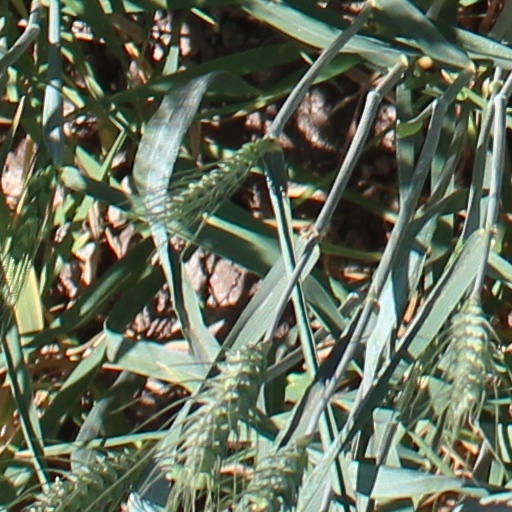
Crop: wheat